Dunmere, Cornwall

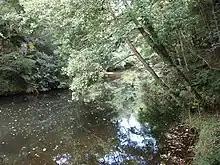
The River Camel at Dunmere Weir

In local government terms, Dunmere is within the civil parish of Bodmin and the unitary authority Cornwall Council division of Bodmin St Mary's. The Member of Parliament for the North Cornwall constituency is Scott Mann, Conservative.